Coolaroo

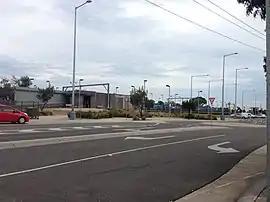
Coolaroo railway station in October 2019

Coolaroo is a suburb in Melbourne, Victoria, Australia, north of Melbourne's Central Business District, located within the City of Hume local government area. Coolaroo recorded a population of 3,193 at the 2021 census.